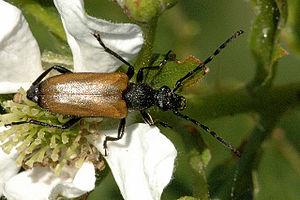
Les Lepturini sont une tribu d'insectes coléoptères cérambycidés appartenant à la sous-famille des Lepturinae.